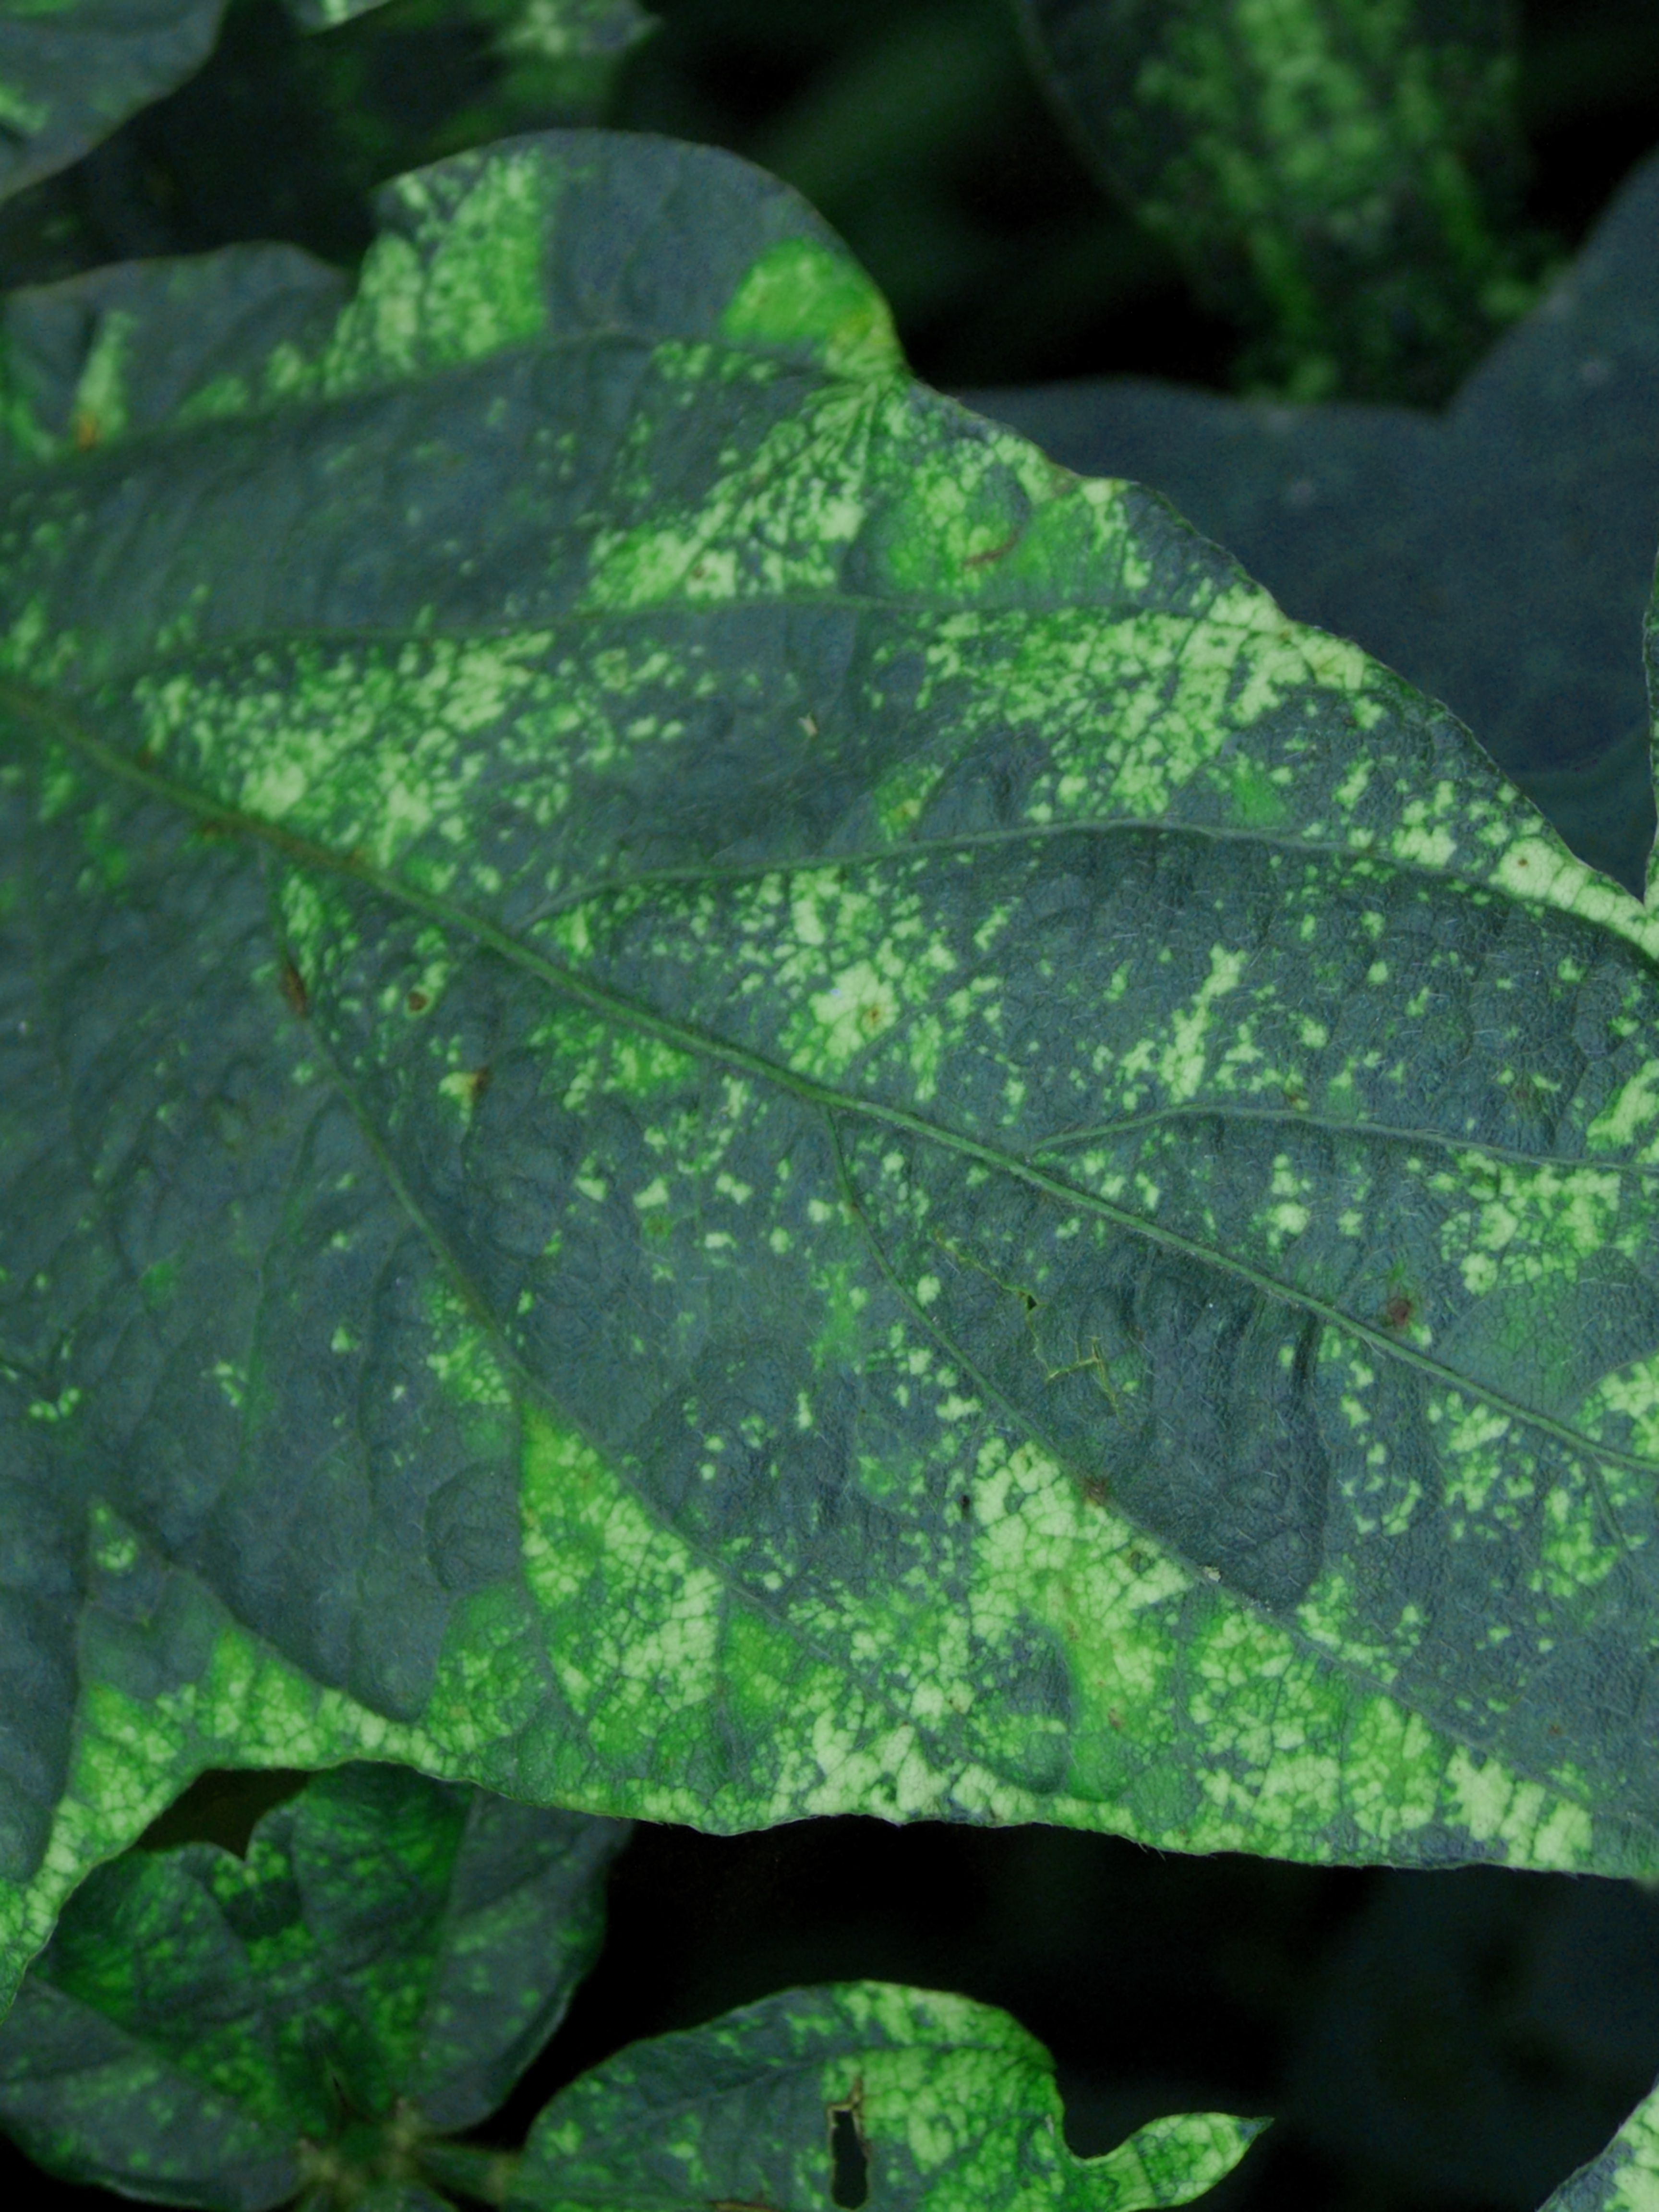
Label: Disease